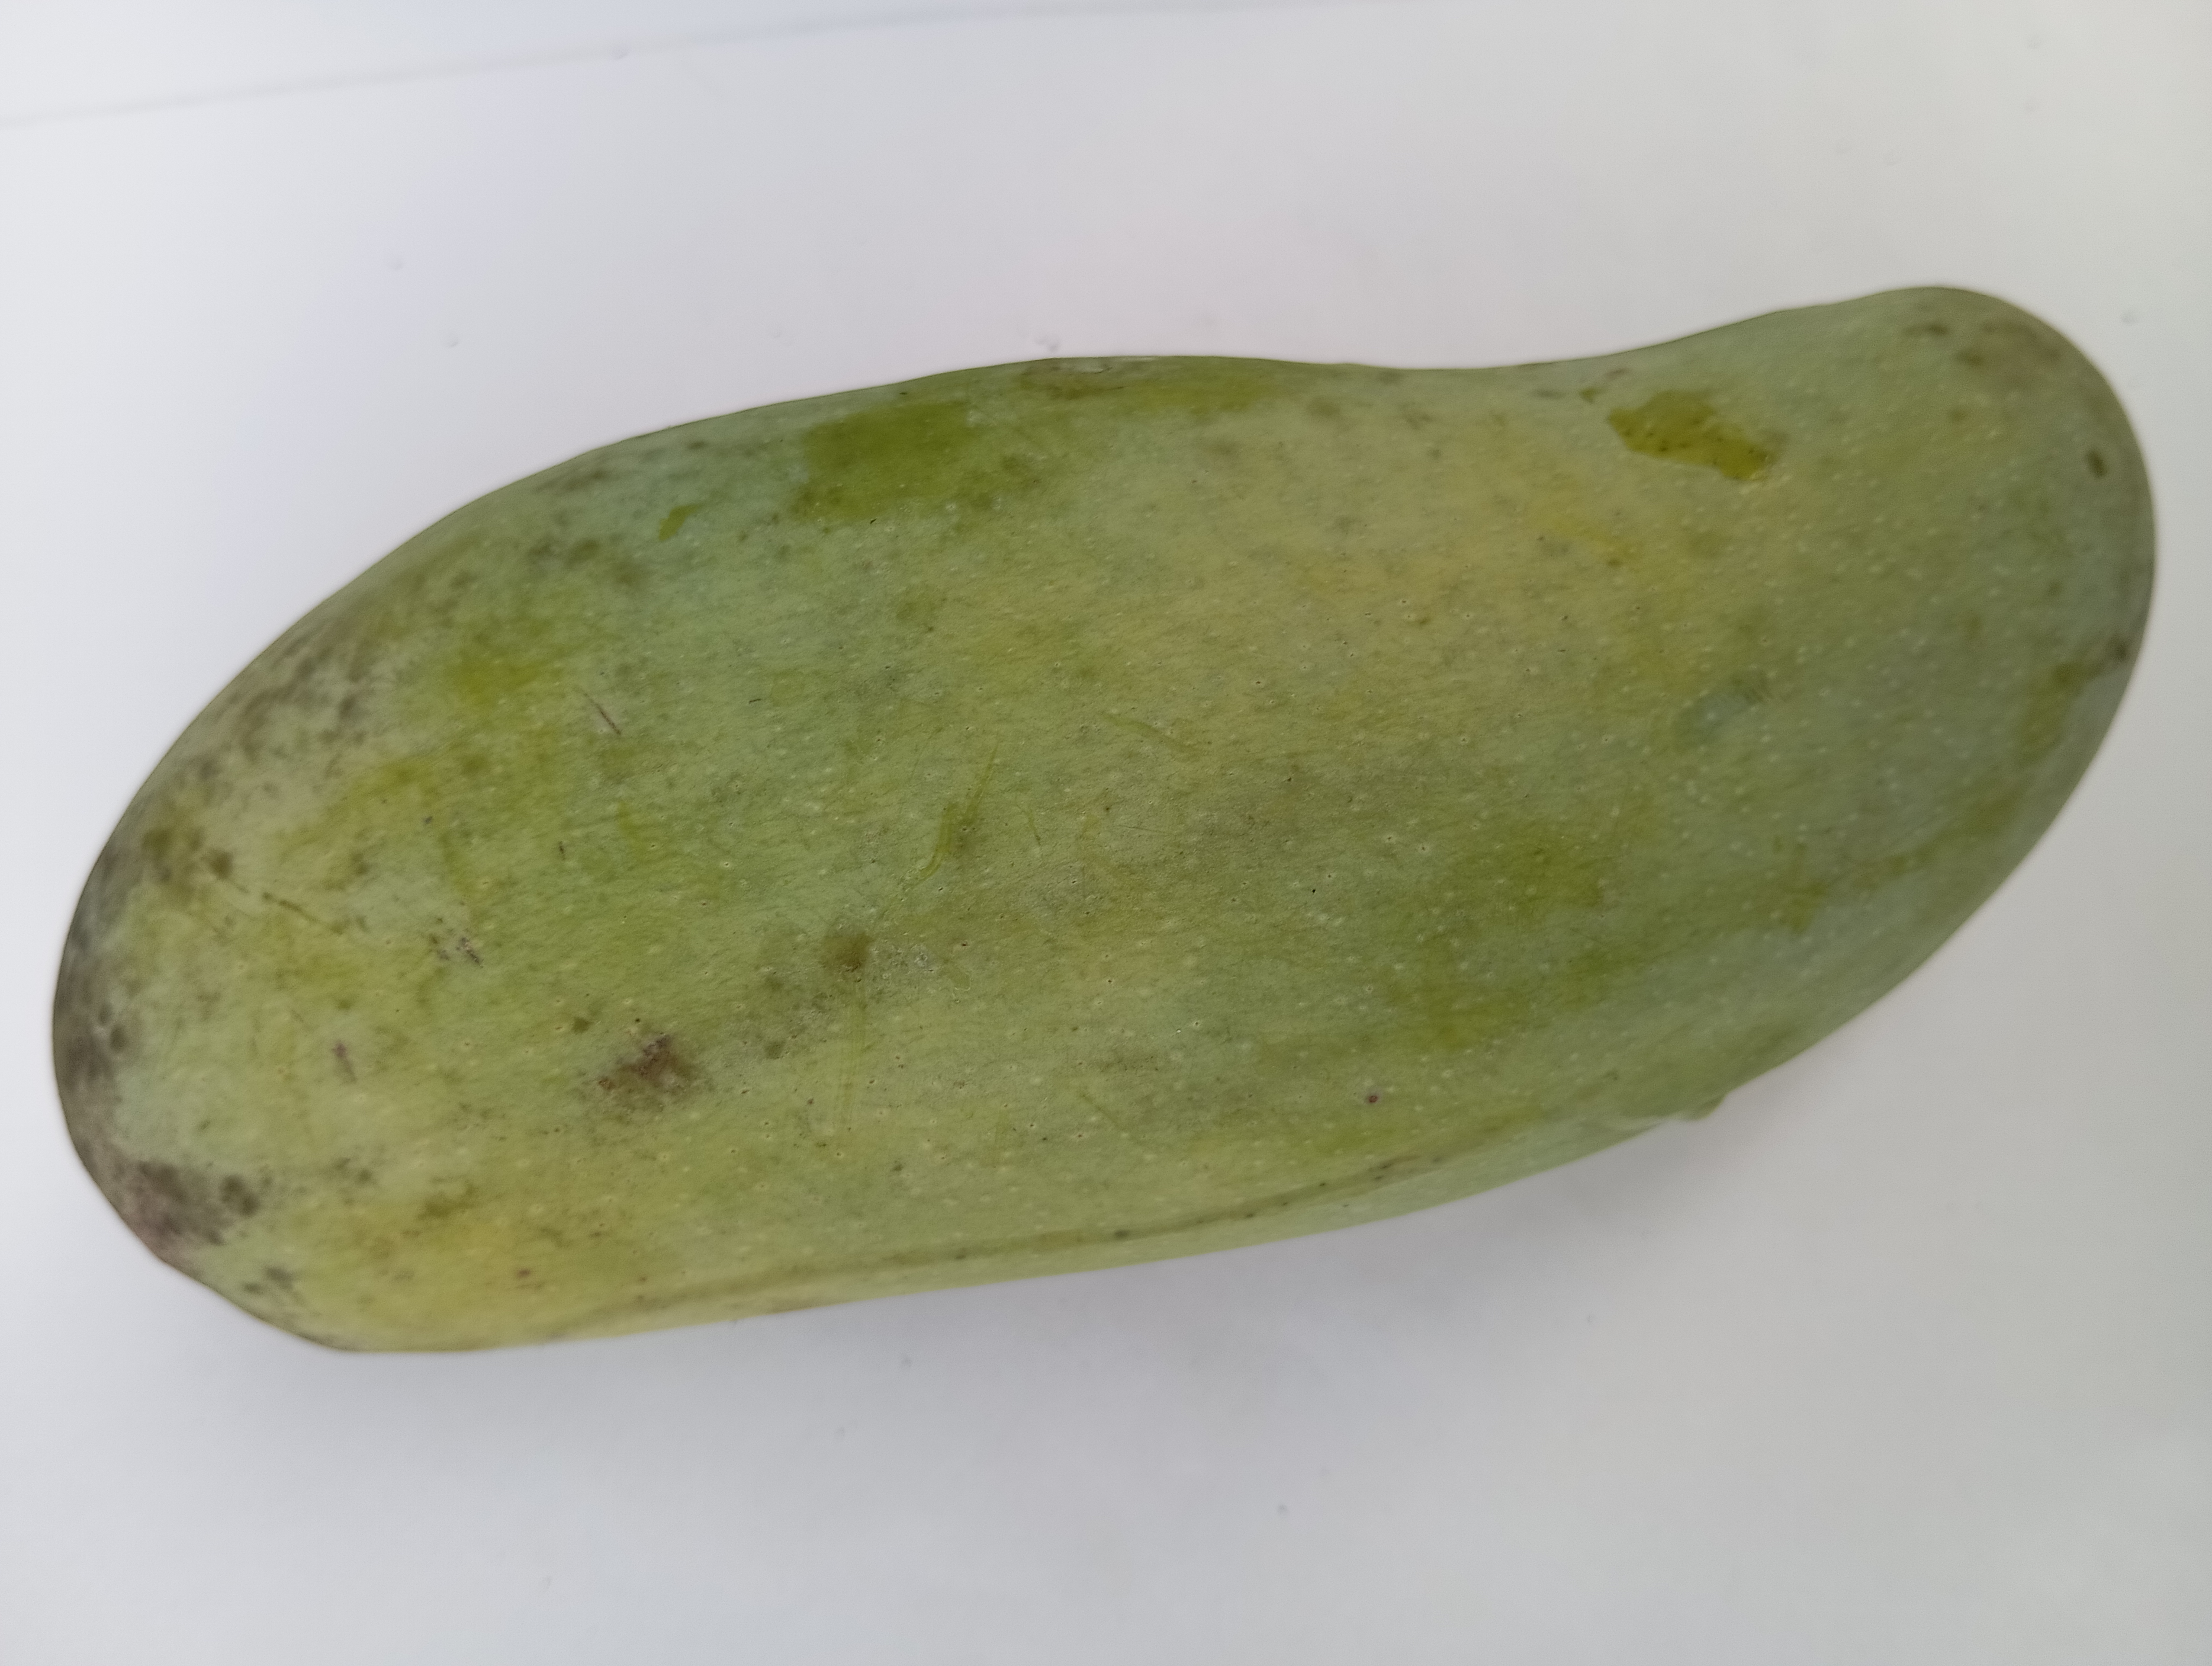
Mango variety: Banana